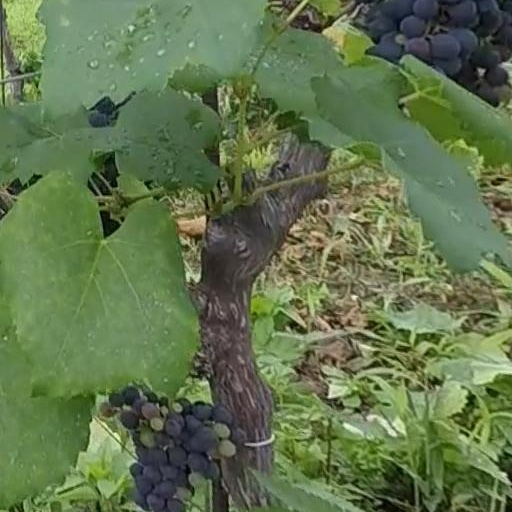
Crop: grape